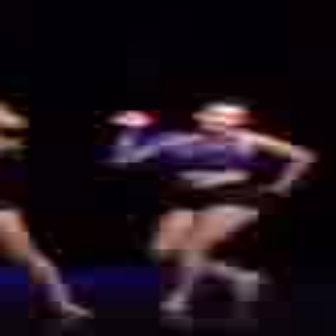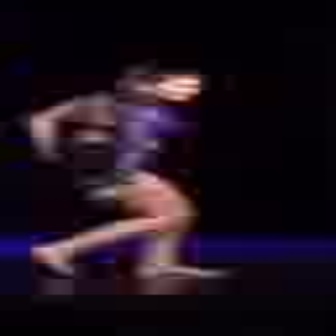
  Please identify the target specified by the bounding box [92,90,313,311] in the first image and locate it in the second image. Return the coordinates in [x_min,y_min,x_max,y_max] format.
Answer: [16,62,231,276]